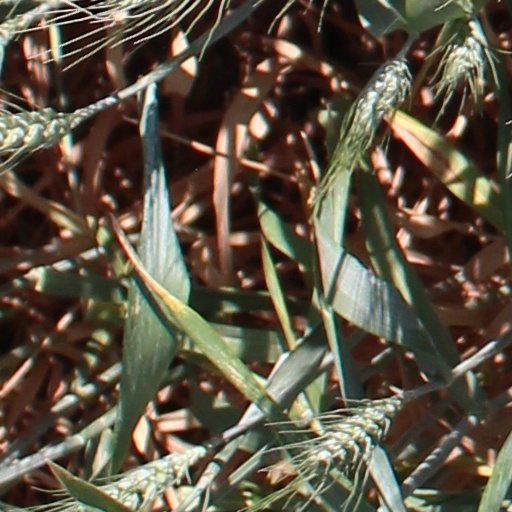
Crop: wheat